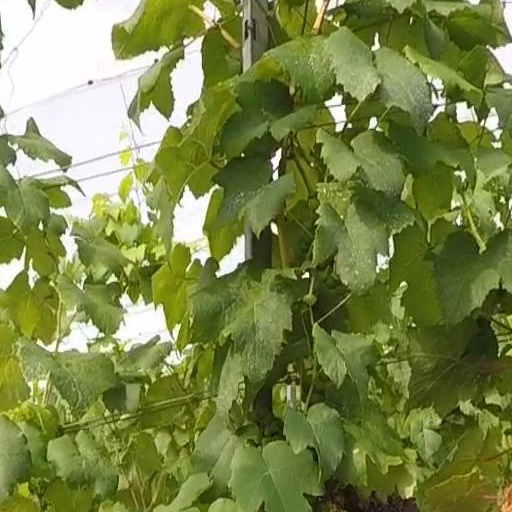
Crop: grape